Our Lady of Tinos

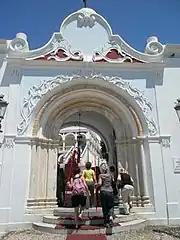
Entrance

Our Lady of Tinos ("Panagía Evangelístria tēs Tēnou", "The All-Holy Bringer of Good News", and , "Megalócharē tēs Tēnou", "She of Great Grace") is the major Marian shrine in Greece. It is located in the town of Tinos on the island of Tinos.